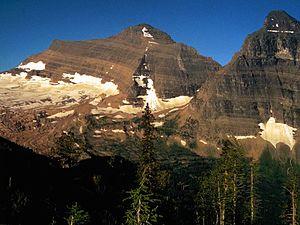
Le pic Kintla est un sommet américain du comté de Flathead, dans le Montana. Il culmine à 3 079 mètres d'altitude dans le chaînon Livingston, dont il est le point culminant. Il est protégé au sein du parc national de Glacier.
La chaînon Livingston est un massif montagneux des montagnes Rocheuses située dans le Nord du Montana aux États-Unis. Le massif, qui passe dans le parc national de Glacier, fait 58 km de long sur 45 km de large. Plus de 15 sommets dépassent les 2 700 mètres d’altitude. Le point culminant est le pic Kintla qui culmine à 3 079 mètres alors que les vallées environnantes sont à environ 1 200 mètres de haut ce qui rend les montagnes imposantes vu la différence de hauteur.